Naval Weapons Station Earle

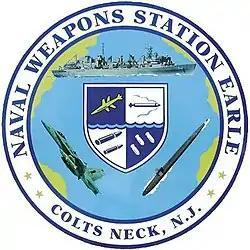
Naval Weapons Station Earle Insignia

Naval Weapons Station Earle, originally known as the Naval Ammunition Depot Earle, is a United States Navy base in Monmouth County, New Jersey, United States. Its distinguishing feature is a pier in Sandy Hook Bay where ammunition can be loaded and unloaded from warships at a safe distance from heavily populated areas.